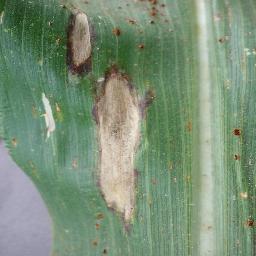
Label: Corn___Northern_Leaf_Blight